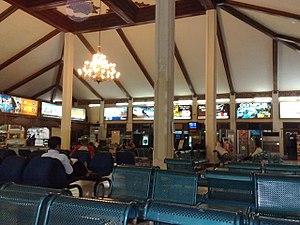
L'aéroport international Ahmad-Yani est l'aéroport de Semarang, la capitale de la province de Java central en Indonésie. Jusqu'en 1966, c'était uniquement une base de l'armée de l'air indonésienne.